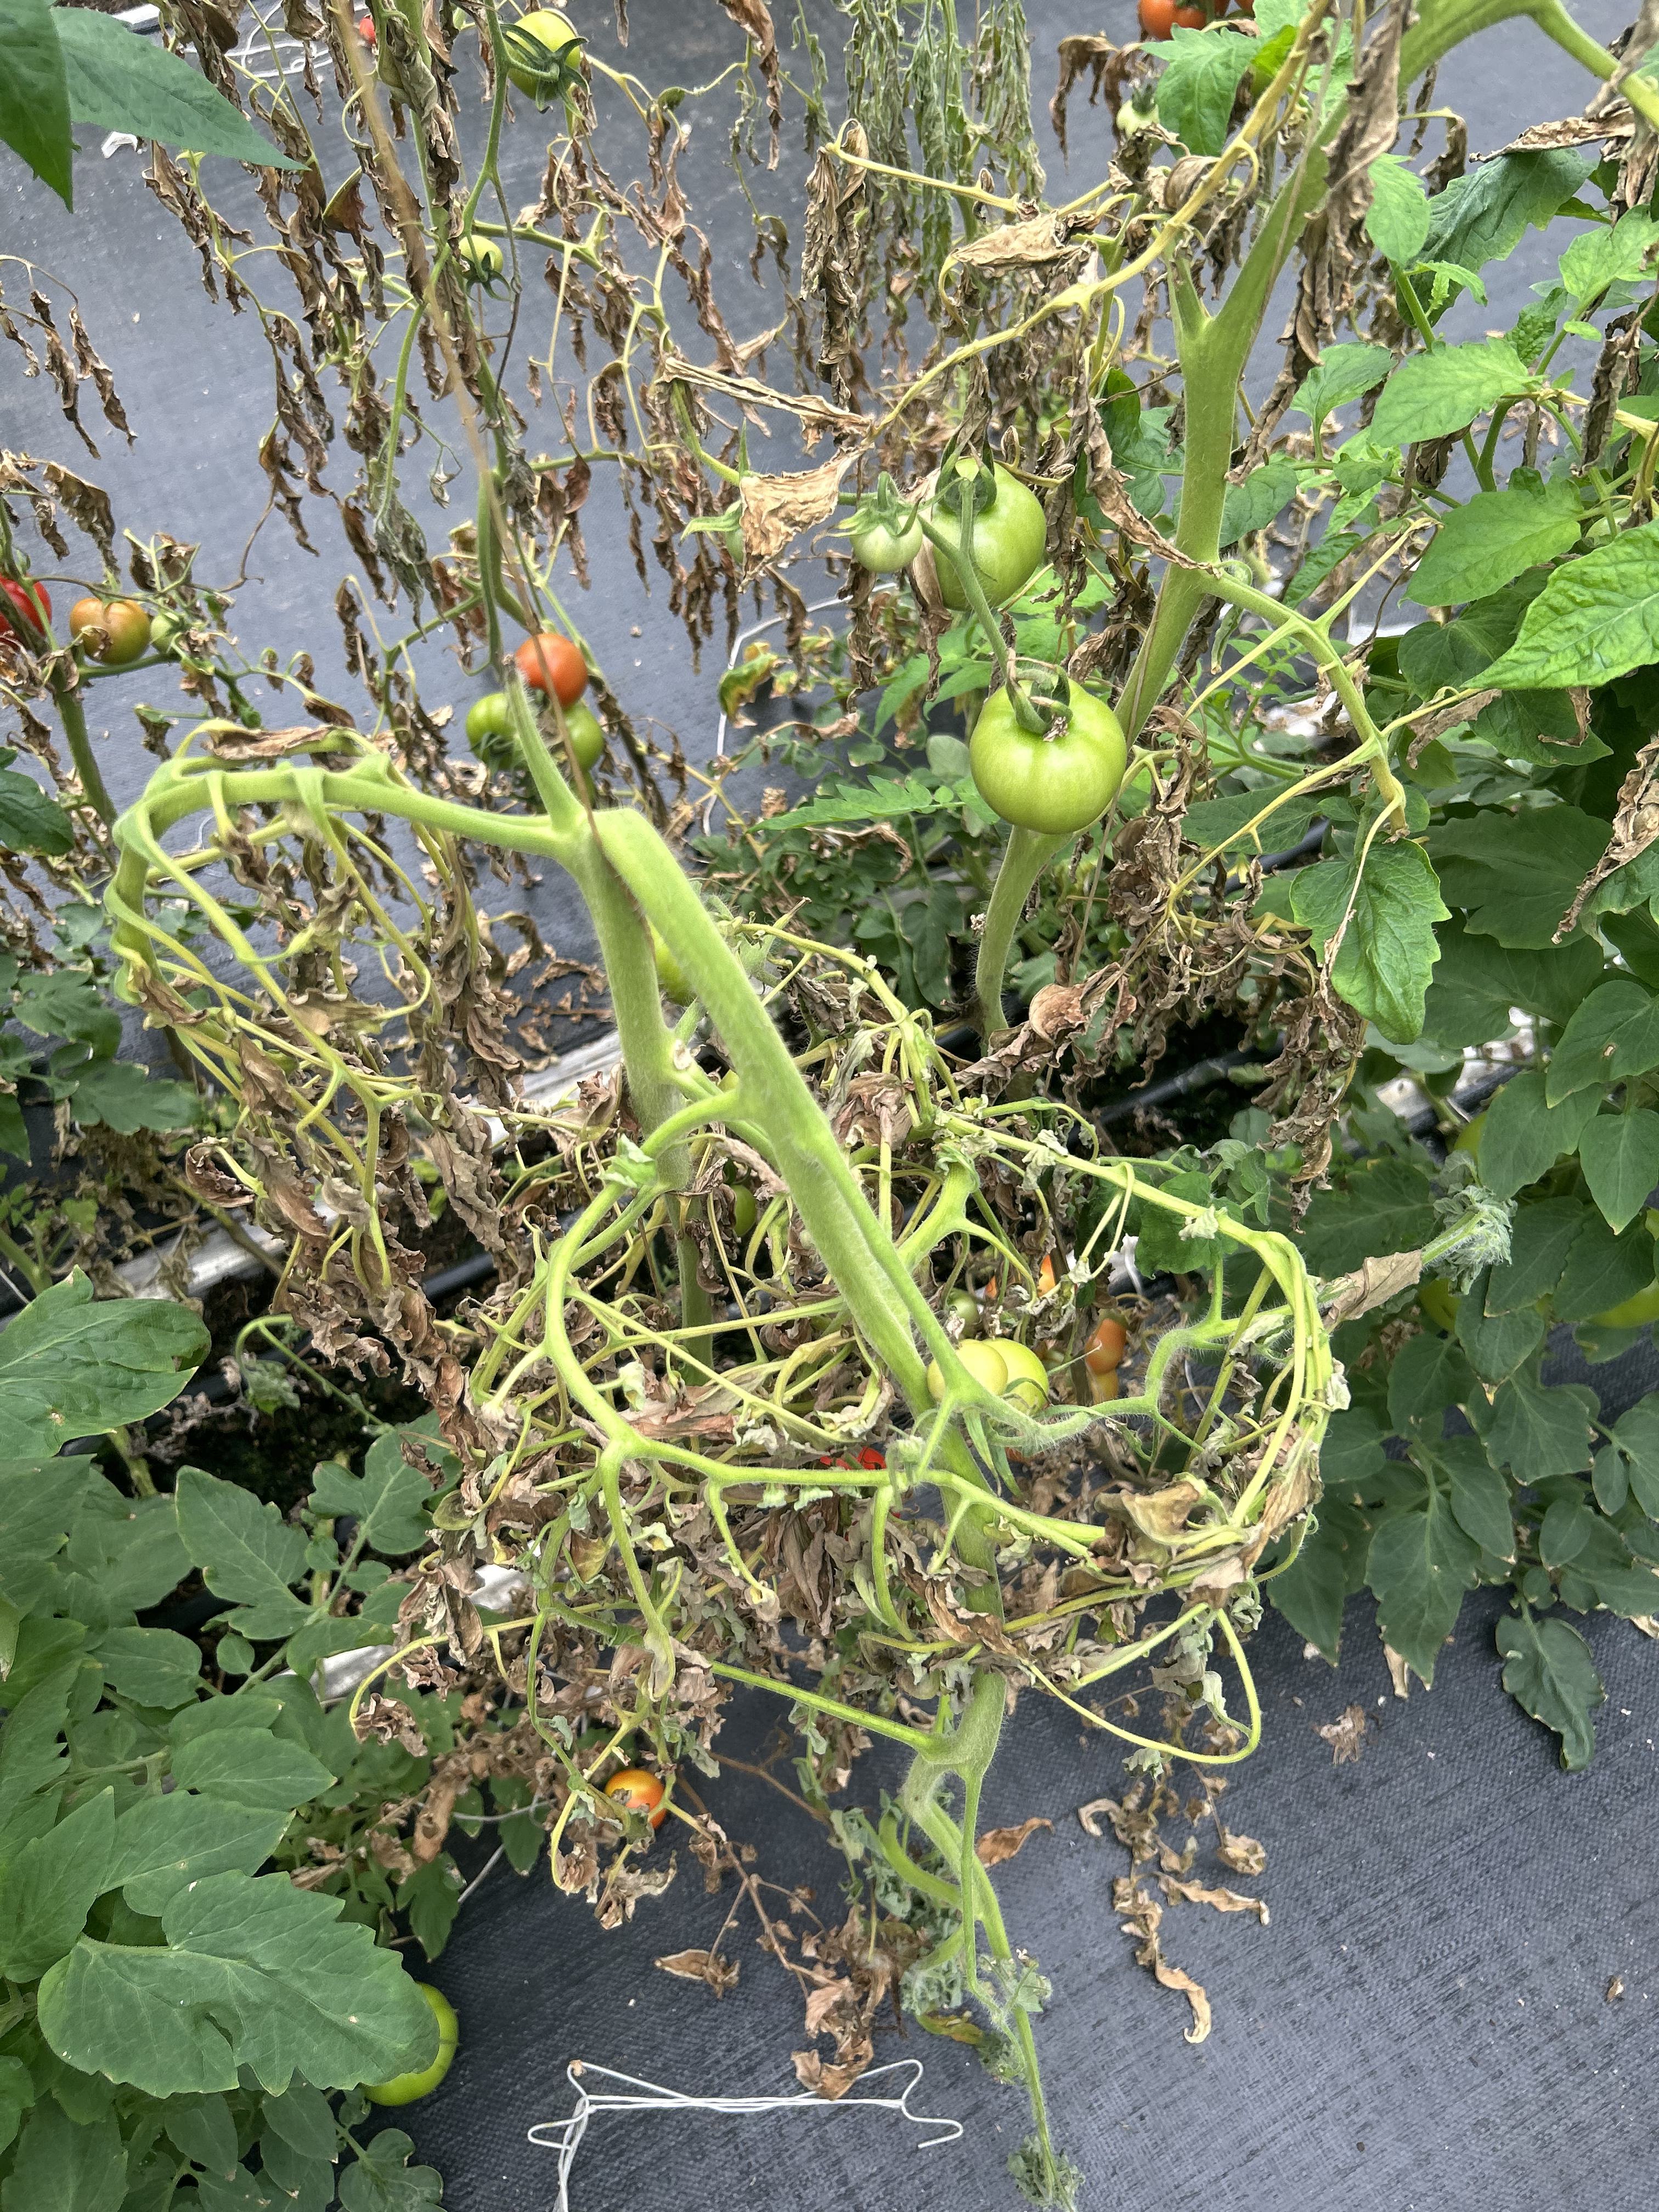
Disease: Wilt